Saffron Walden Town Hall

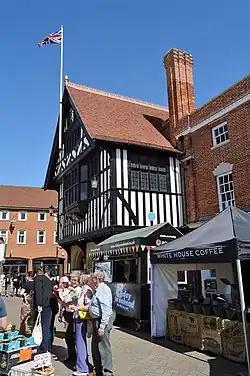
Saffron Walden Town Hall

Saffron Walden Town Hall is a municipal building in the Market Place, Saffron Walden, Essex, England. The structure, which is the headquarters of Saffron Walden Town Council, is a Grade II listed building.